Marjorie Cameron

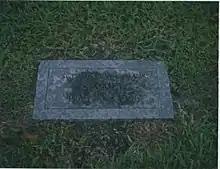
The grave of Cameron's second husband, Sheridan Kimmel, at Lakeside Memorial in Doral, Florida

In the latter part of the 1960s, Cameron and her daughter moved to the pueblos of Santa Fe, New Mexico, where she developed a friendship with sculptor John Chamberlain and appeared in his art movie, "Thumb Suck", which was never released. While in New Mexico she suffered a collapsed lung and required hospitalization. Her health was poor, as she suffered from chronic bronchitis and emphysema (both of which were exacerbated by her chain smoking), while hand tremors prevented her from being able to paint for four years.